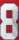
Number: 8